Randy Savage

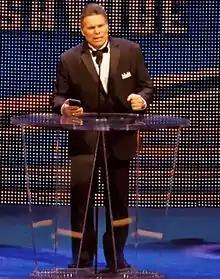
Savage was represented by his brother, Lanny Poffo, at his WWE Hall of Fame induction.

The storyline with Miss Elizabeth continued, culminating with Savage proposing to her in the ring leading to an on-air wedding on August 26 at SummerSlam dubbed "The Match Made in Heaven". It was at this time that Savage was targeted by the now-villain Jake "The Snake" Roberts. On an episode of "Prime Time Wrestling" prior to SummerSlam, the announcers and several wrestlers threw a "bachelor party" for Savage, with Roberts' arrival deemed unwelcome by the rest of the contingent.